T. James Jones

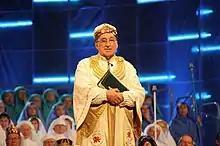
Jones on the stage of the 2011 Wrexham Eisteddfod, during the Coronation Ceremony.

T. James Jones (born 1934) is a Welsh poet and dramatist, and former Archdruid of the National Eisteddfod of Wales. He is also known by the bardic name Jim Parc Nest.